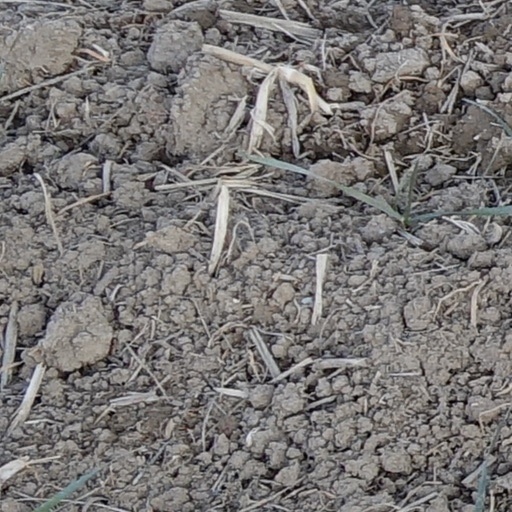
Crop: wheat